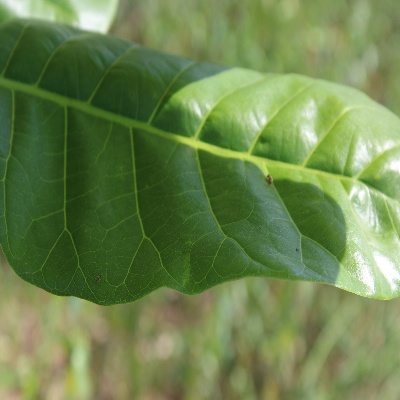
Crop: Cashew
Condition: healthy